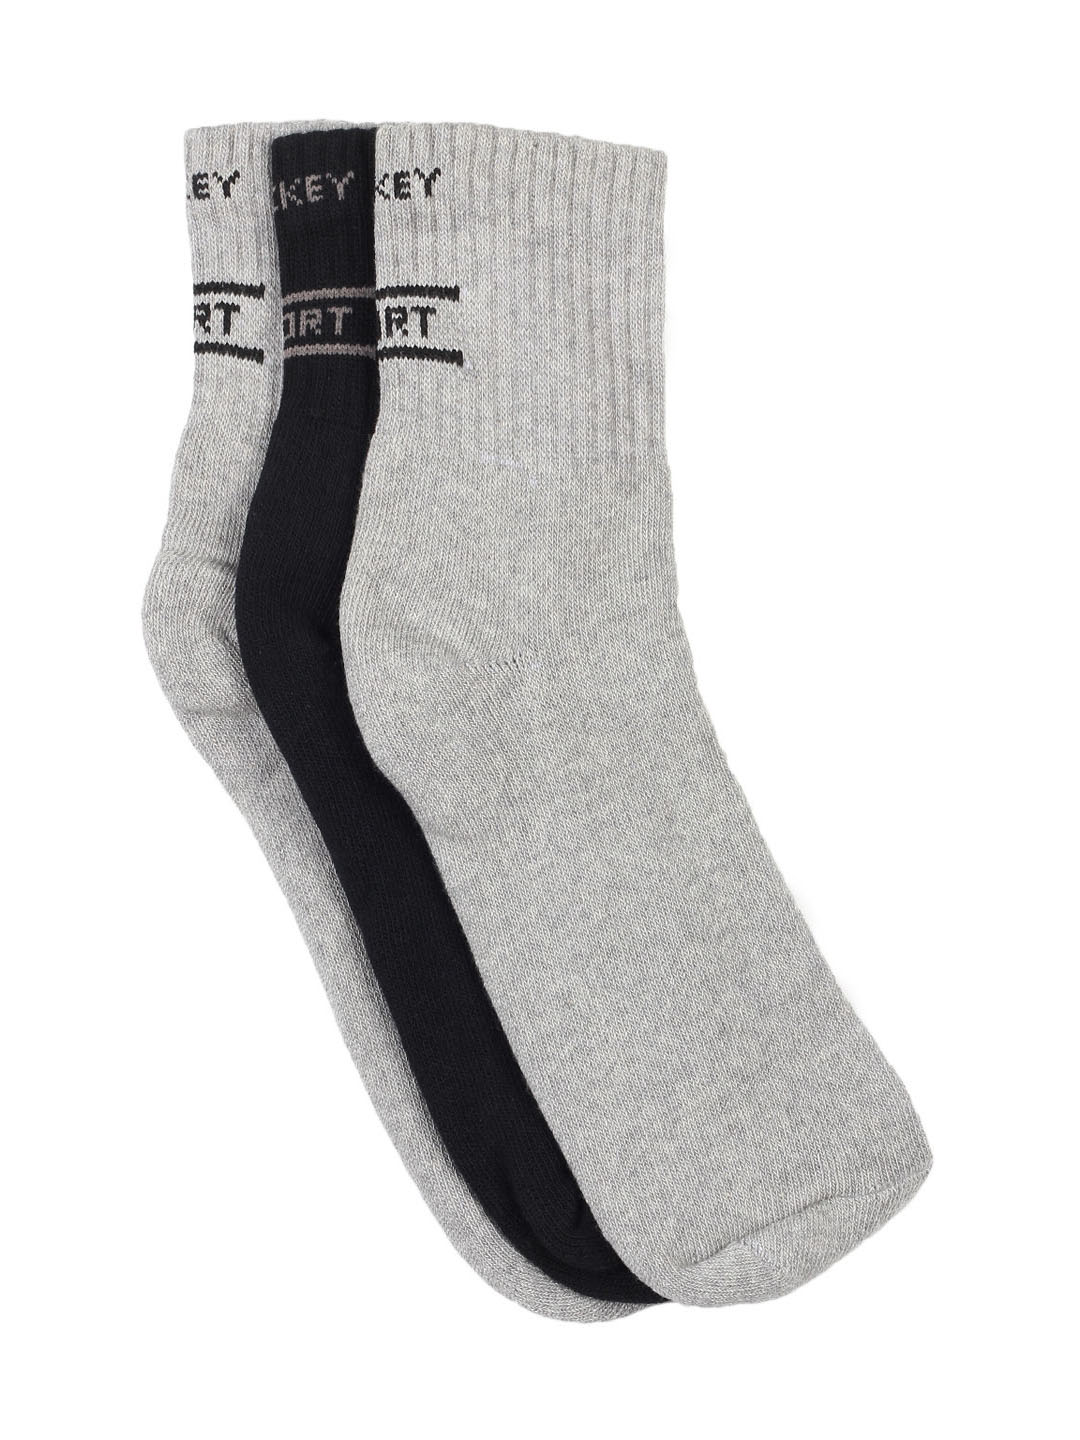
Jockey LCESCBRA Men Pack of 3 Socks 2004
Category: Accessories / Socks / Socks
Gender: Men
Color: Black
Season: Summer 2016
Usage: Sports